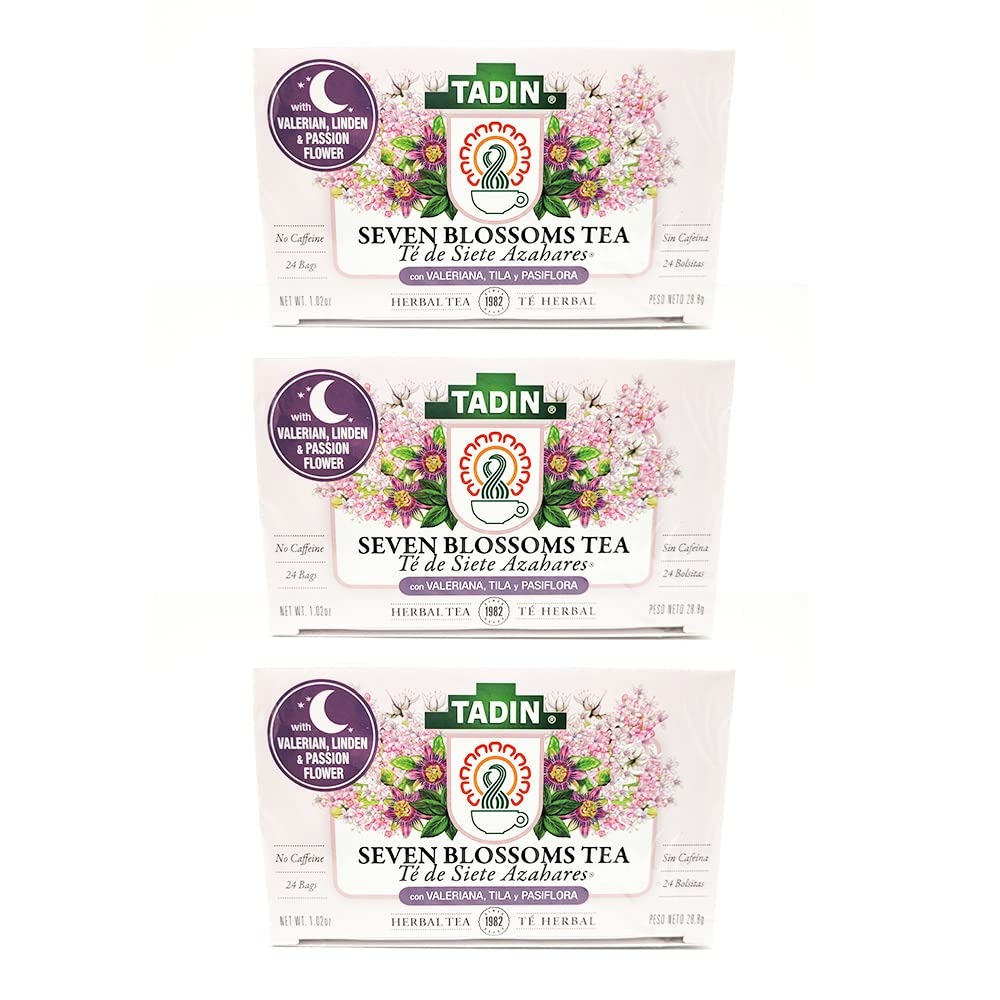
Item Name: Tadin Herbal Tea Siete Azahares / Seven Blossoms. Calming, Soothing & Caffeine Free Blend. 24 Bags. 1.01 Oz - Pack of 3
Bullet Point 1: Herbal Blend
Bullet Point 2: 100% Natural
Bullet Point 3: 3-Pack of product
Bullet Point 4: Packaging and Ingredients may vary
Bullet Point 5: Incredible taste
Product Description: With our most robust line-up of natural ingredients, TADIN’s Seven Blossoms tea features Nature’s bountiful gifts of linden flower, passion flower and valerian root along with additional wholesome herbs that are their perfect match. 3-Pack of product with UPC 083703503009. Packaging and Ingredients may vary
Value: 24.0
Unit: Count

Price: 13.99